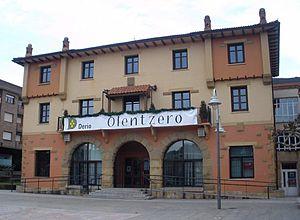
Derio est une commune de Biscaye dans la communauté autonome du Pays basque en Espagne.